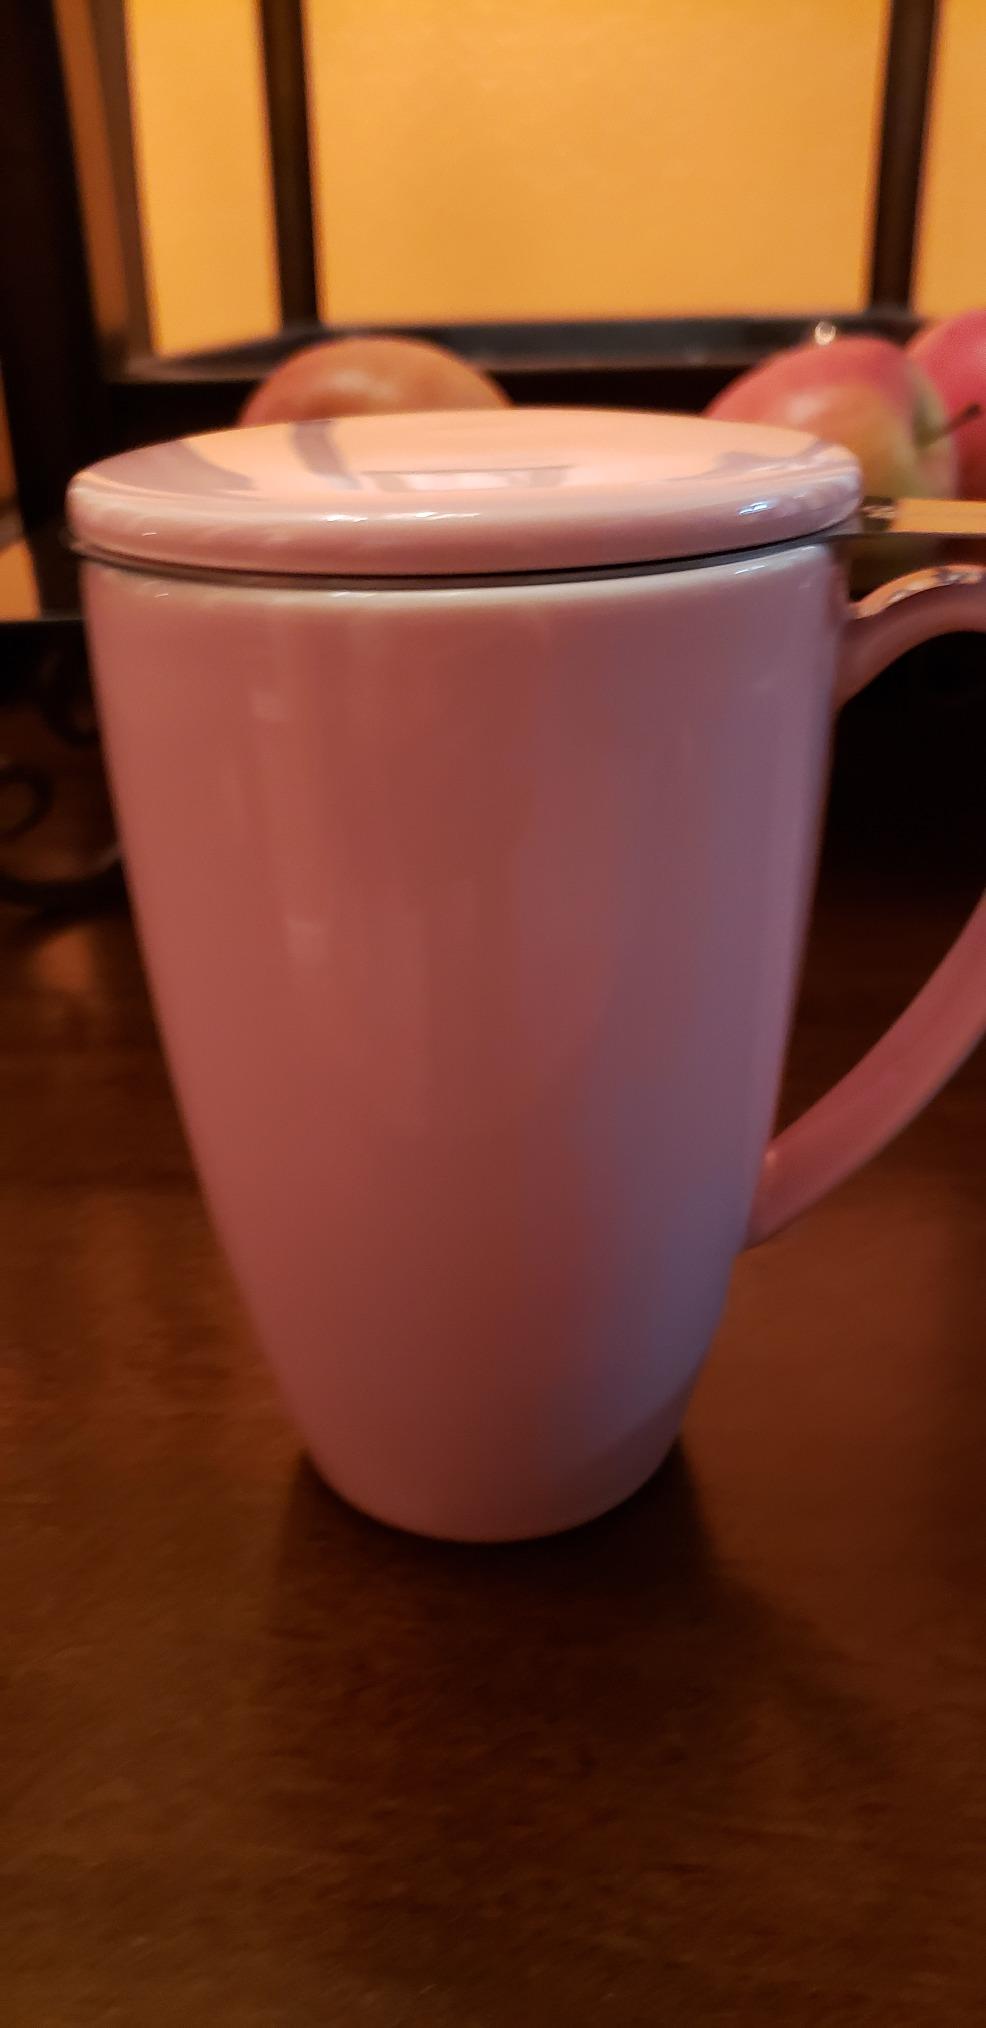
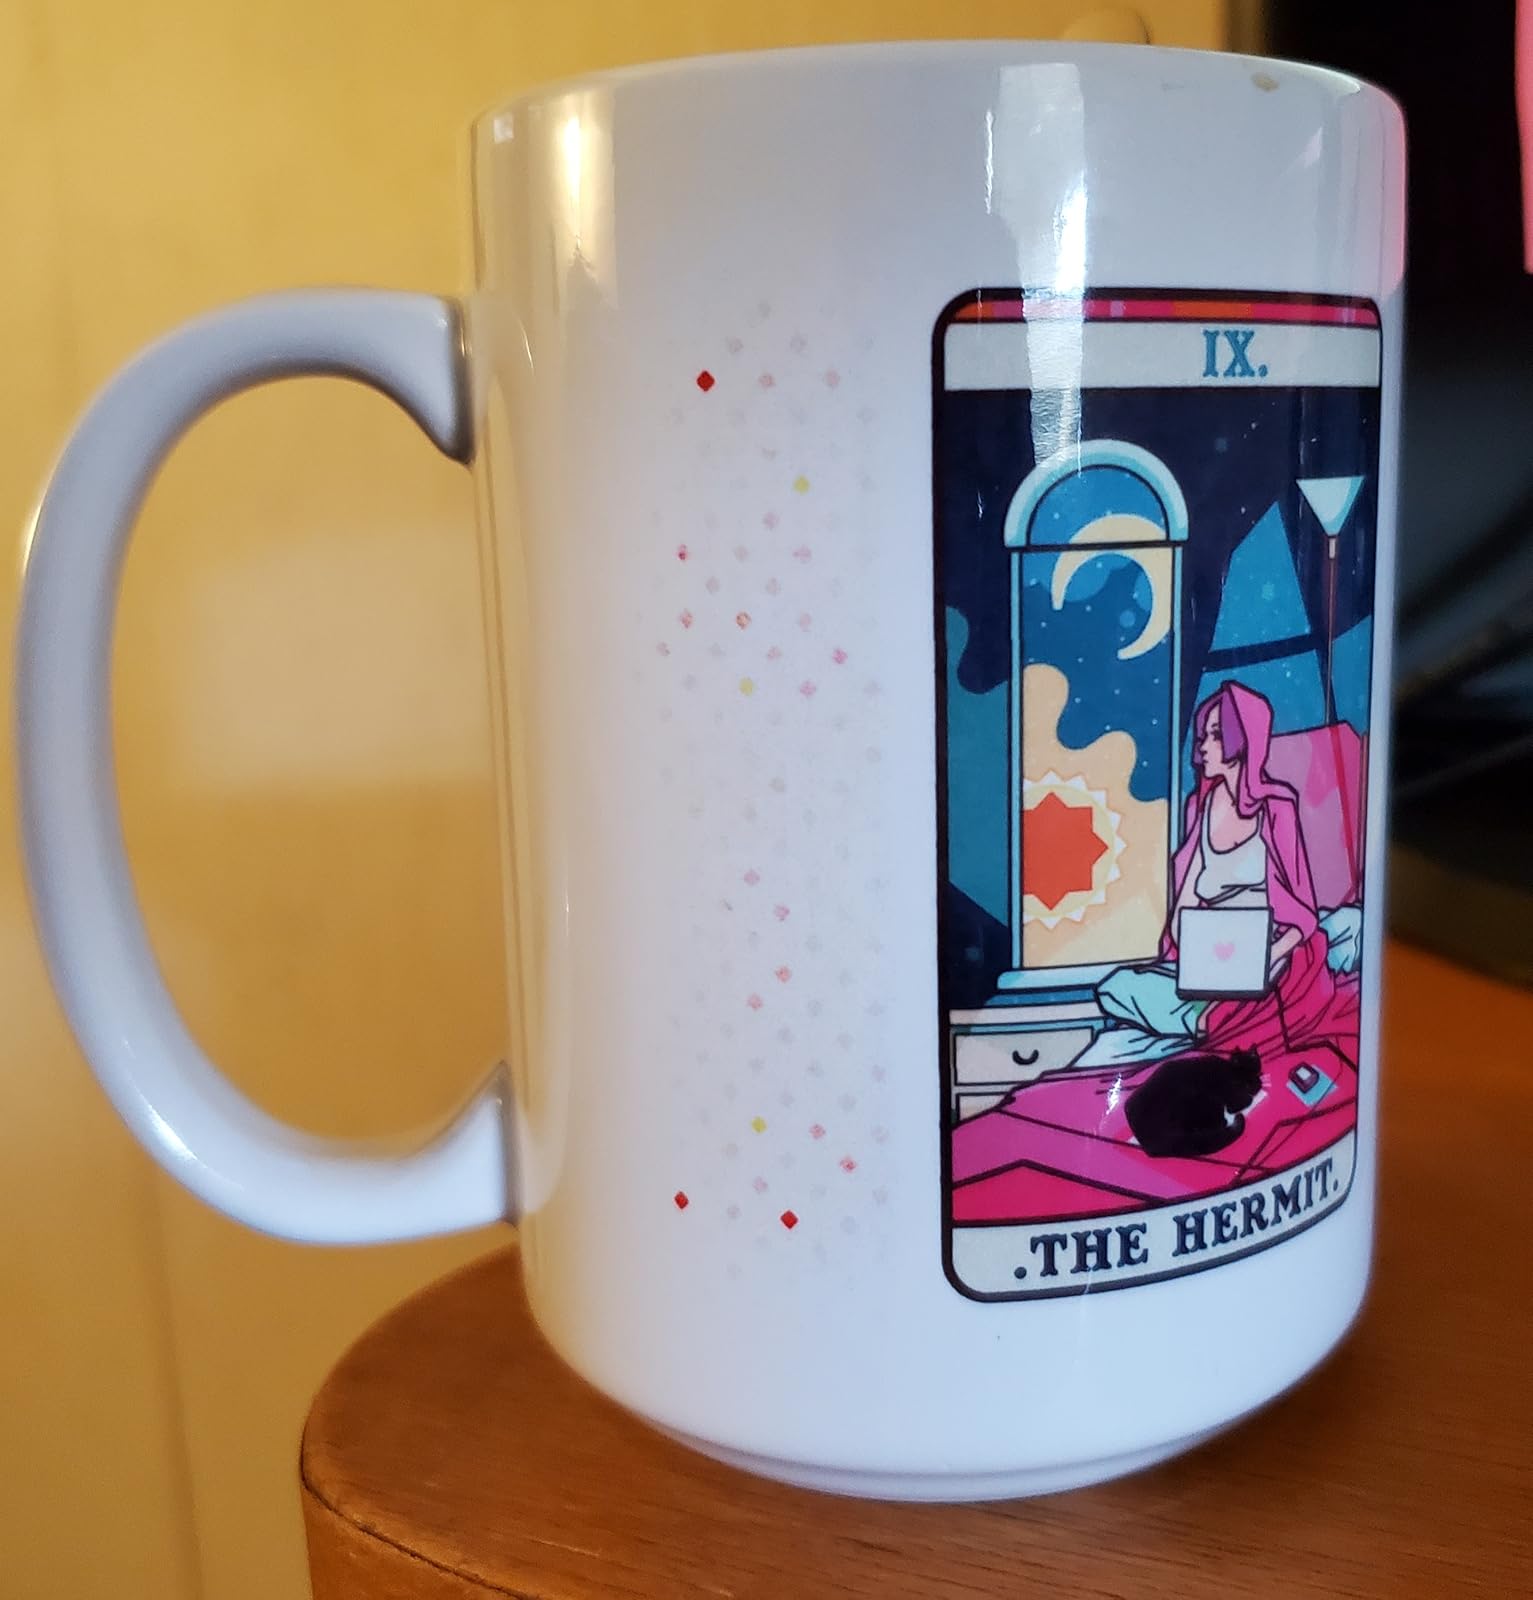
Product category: items_mug
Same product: no